Russell Square tube station

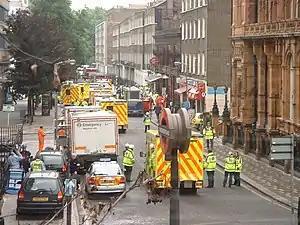
Ambulances at Russell Square following the attack

On 7 July 2005, in a co-ordinated bomb attack, an explosion in a train travelling between King's Cross St. Pancras and Russell Square resulted in the deaths of 26 people. Another bomb later exploded on a bus at Tavistock Square.